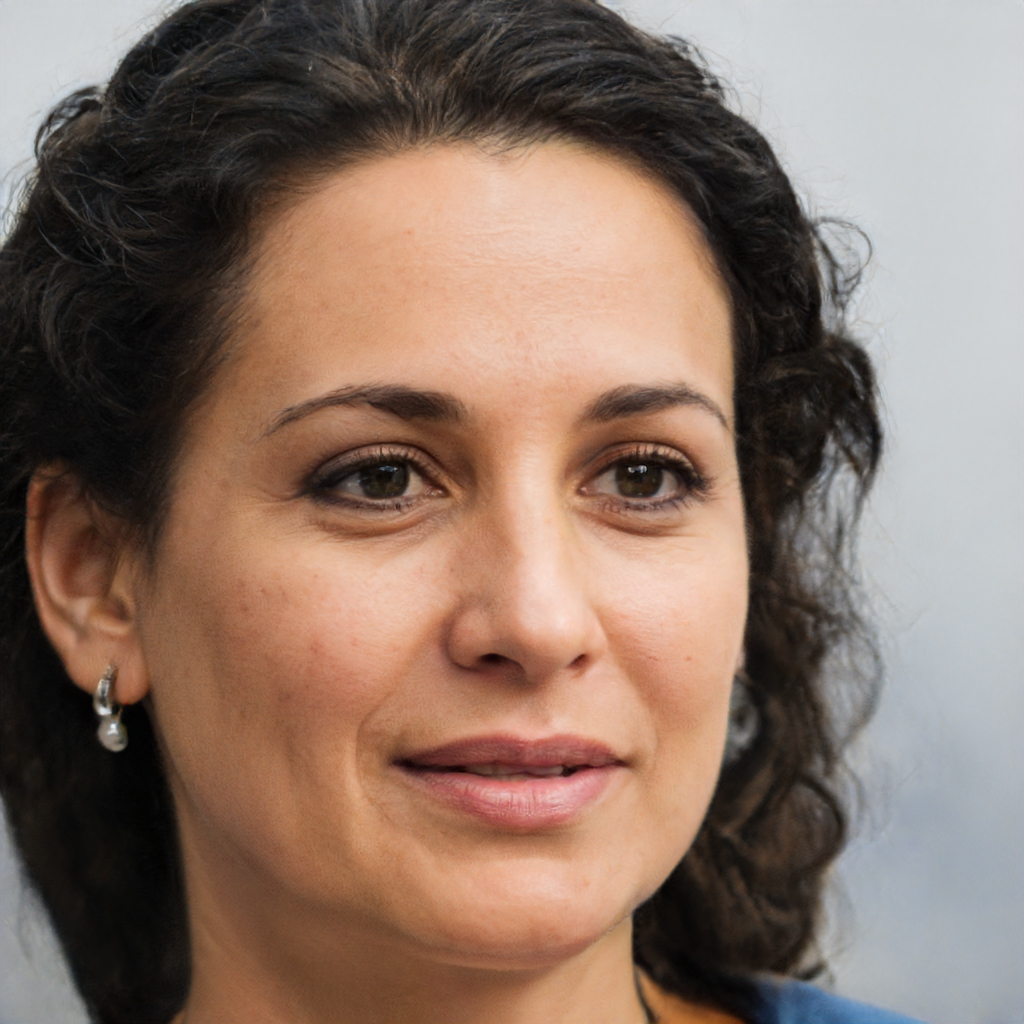
Label: Colored